Mysore-Ooty Road

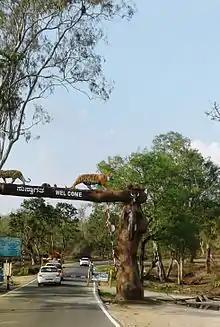
Karnataka Tamil Nadu Border

Ooty is well connected by roads. It is 260 km (172 mi) from Bangalore, from Chennai (via Salem, Erode, and Coimbatore), from Coimbatore and from Mysore. Ooty is situated on NH 181 and is connected by road via the five main accepted Nilgiri Ghat Roads. Bus services operated by TNSTC and KSRTC connect major towns in the state and nearby towns in the district such as Coonoor, Kotagiri, and Gudalur, Mysore and Gundlupet.